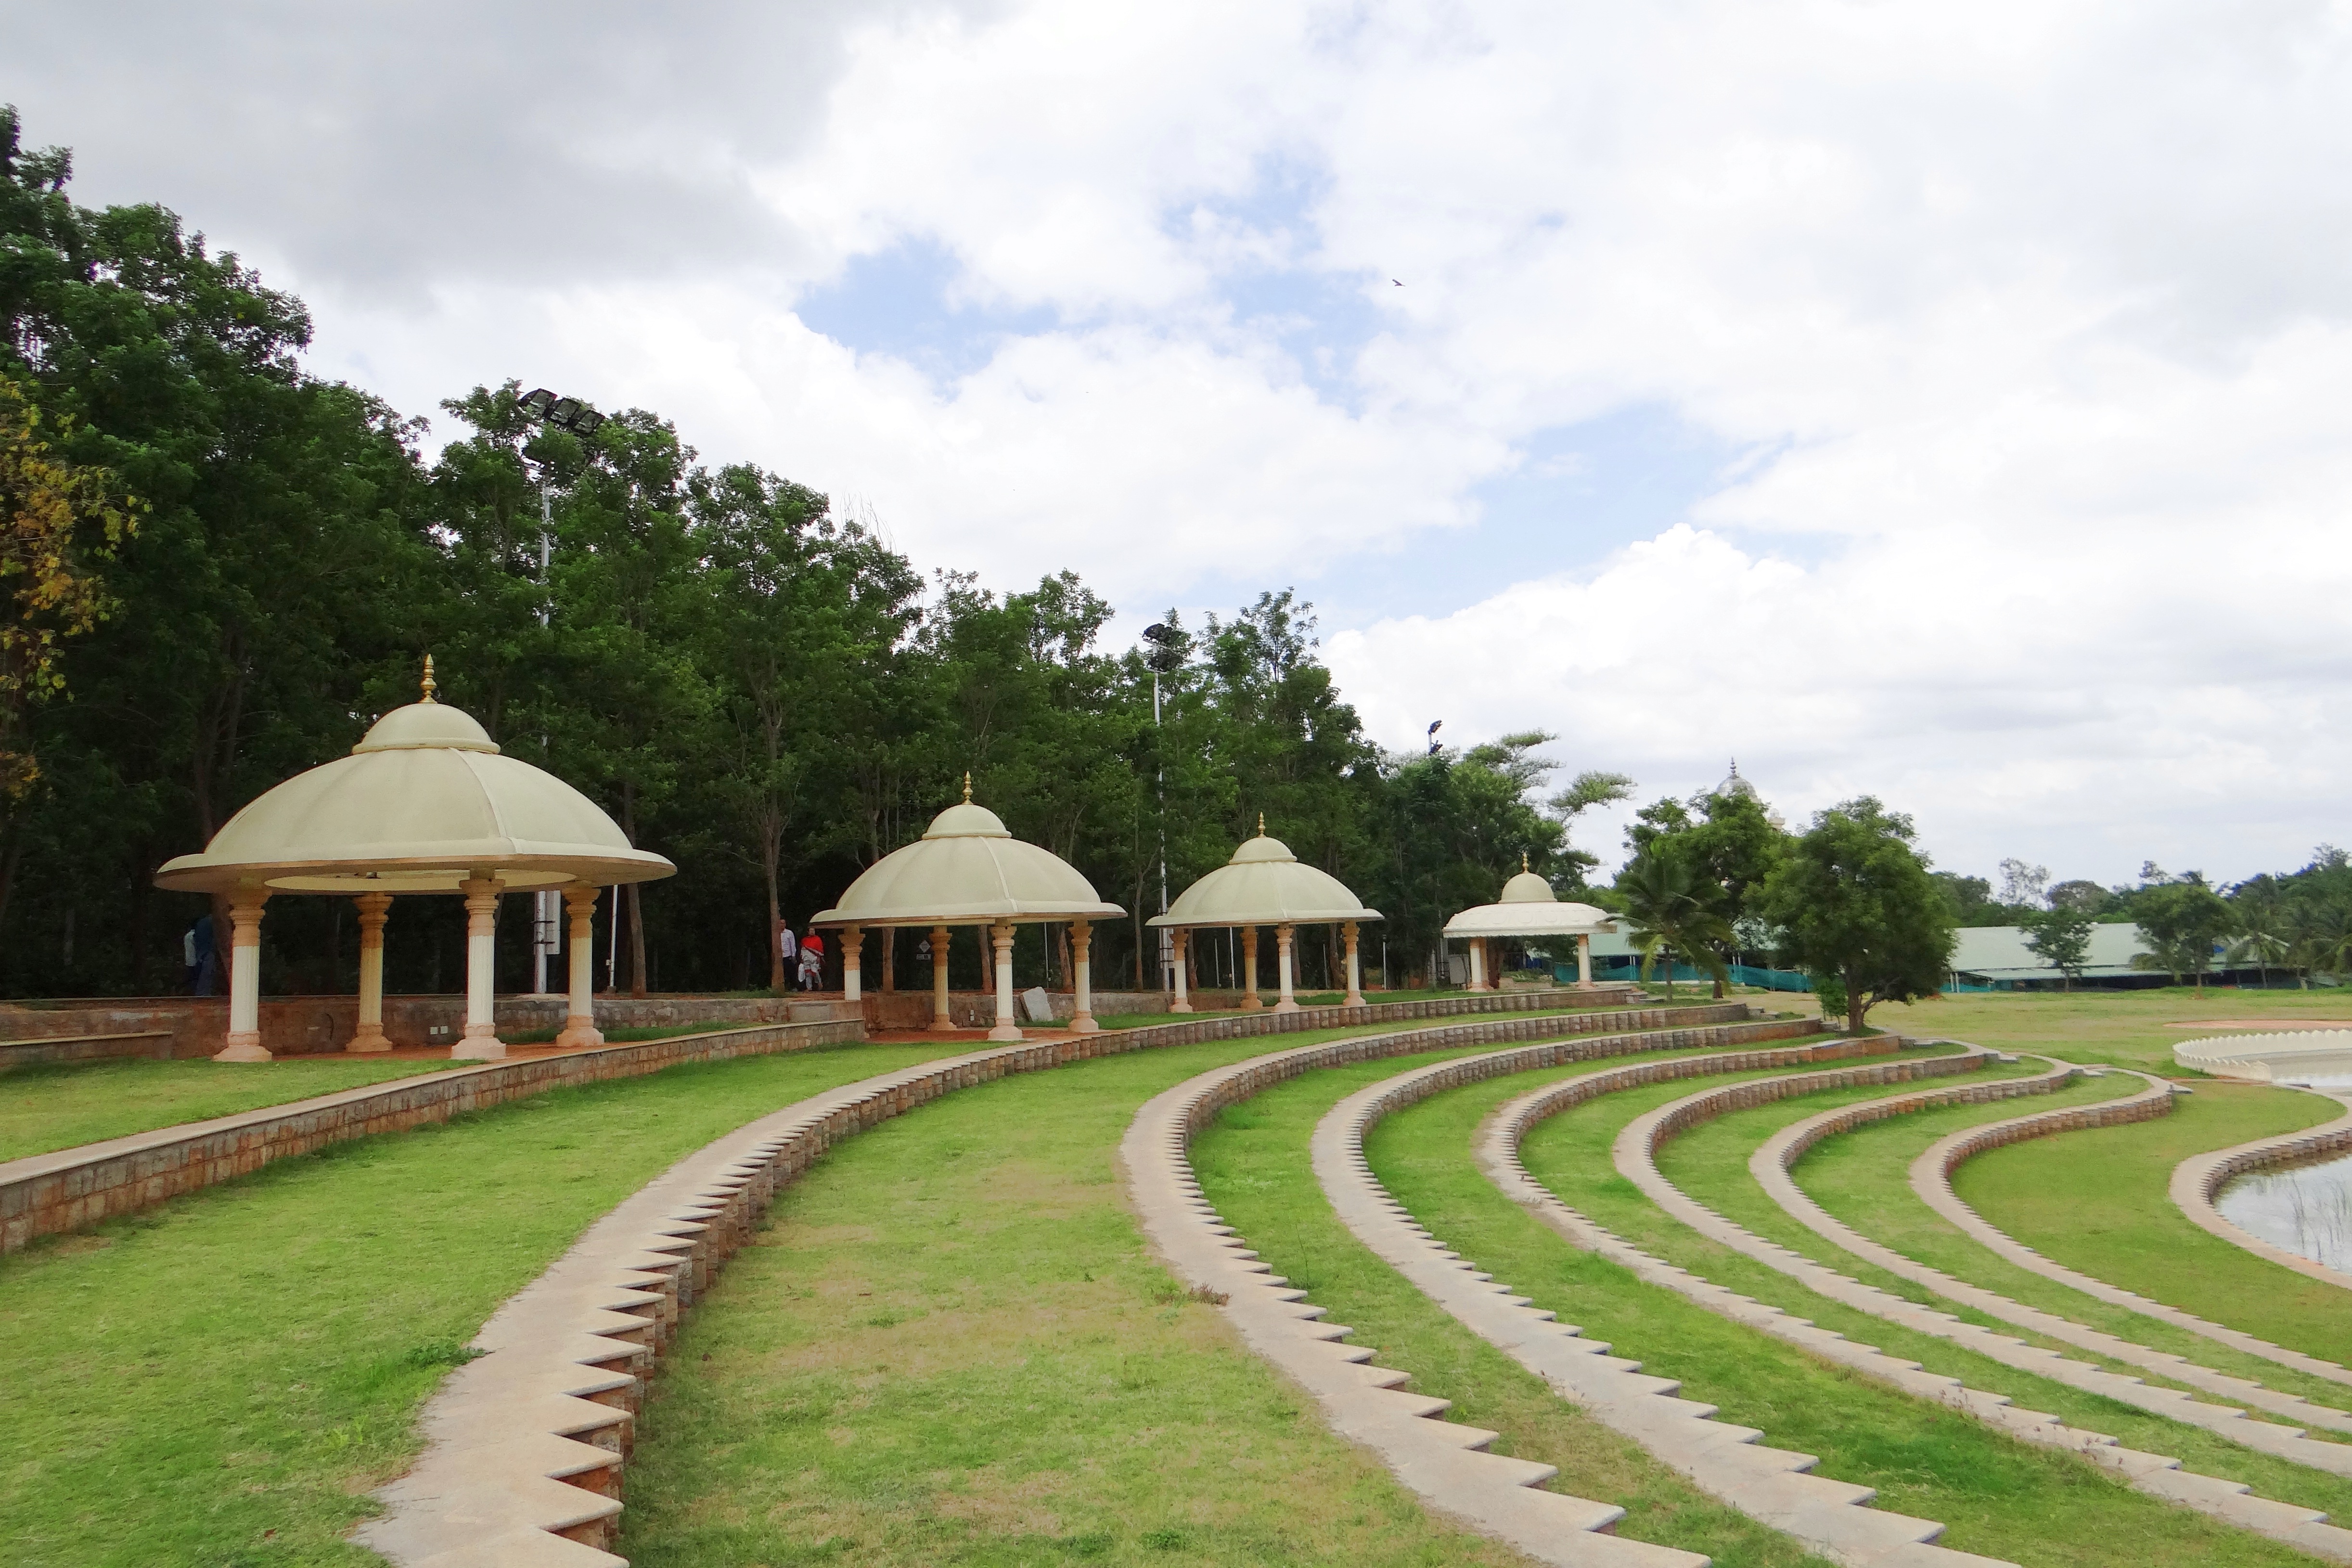
landscape, farm, lawn, garden, yoga, plantation, india, estate, bangalore, spirituality, karnataka, rural area, residential area, open air theatre, art of living, international center